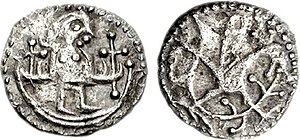
Sceatta
Sceattas var små, tykke sølvmønter møntet in England, Frisland og Jylland under tidlig vikingetid.